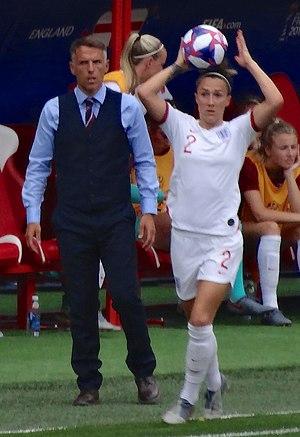
Lucia Roberta « Lucy » Tough Bronze, née le 28 octobre 1991 à Berwick-upon-Tweed, est une footballeuse internationale anglaise évoluant au poste de défenseuse latérale droite avec l'Olympique lyonnais.